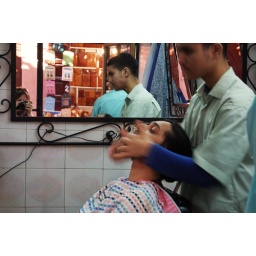
We all had a cut-throat shave in a market barber's. Here's the rather tame face rub.